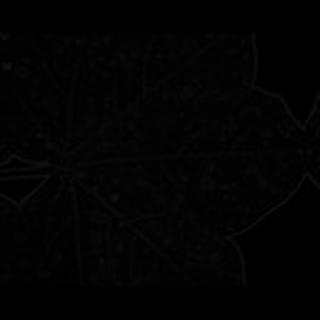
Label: cotton_target_spot